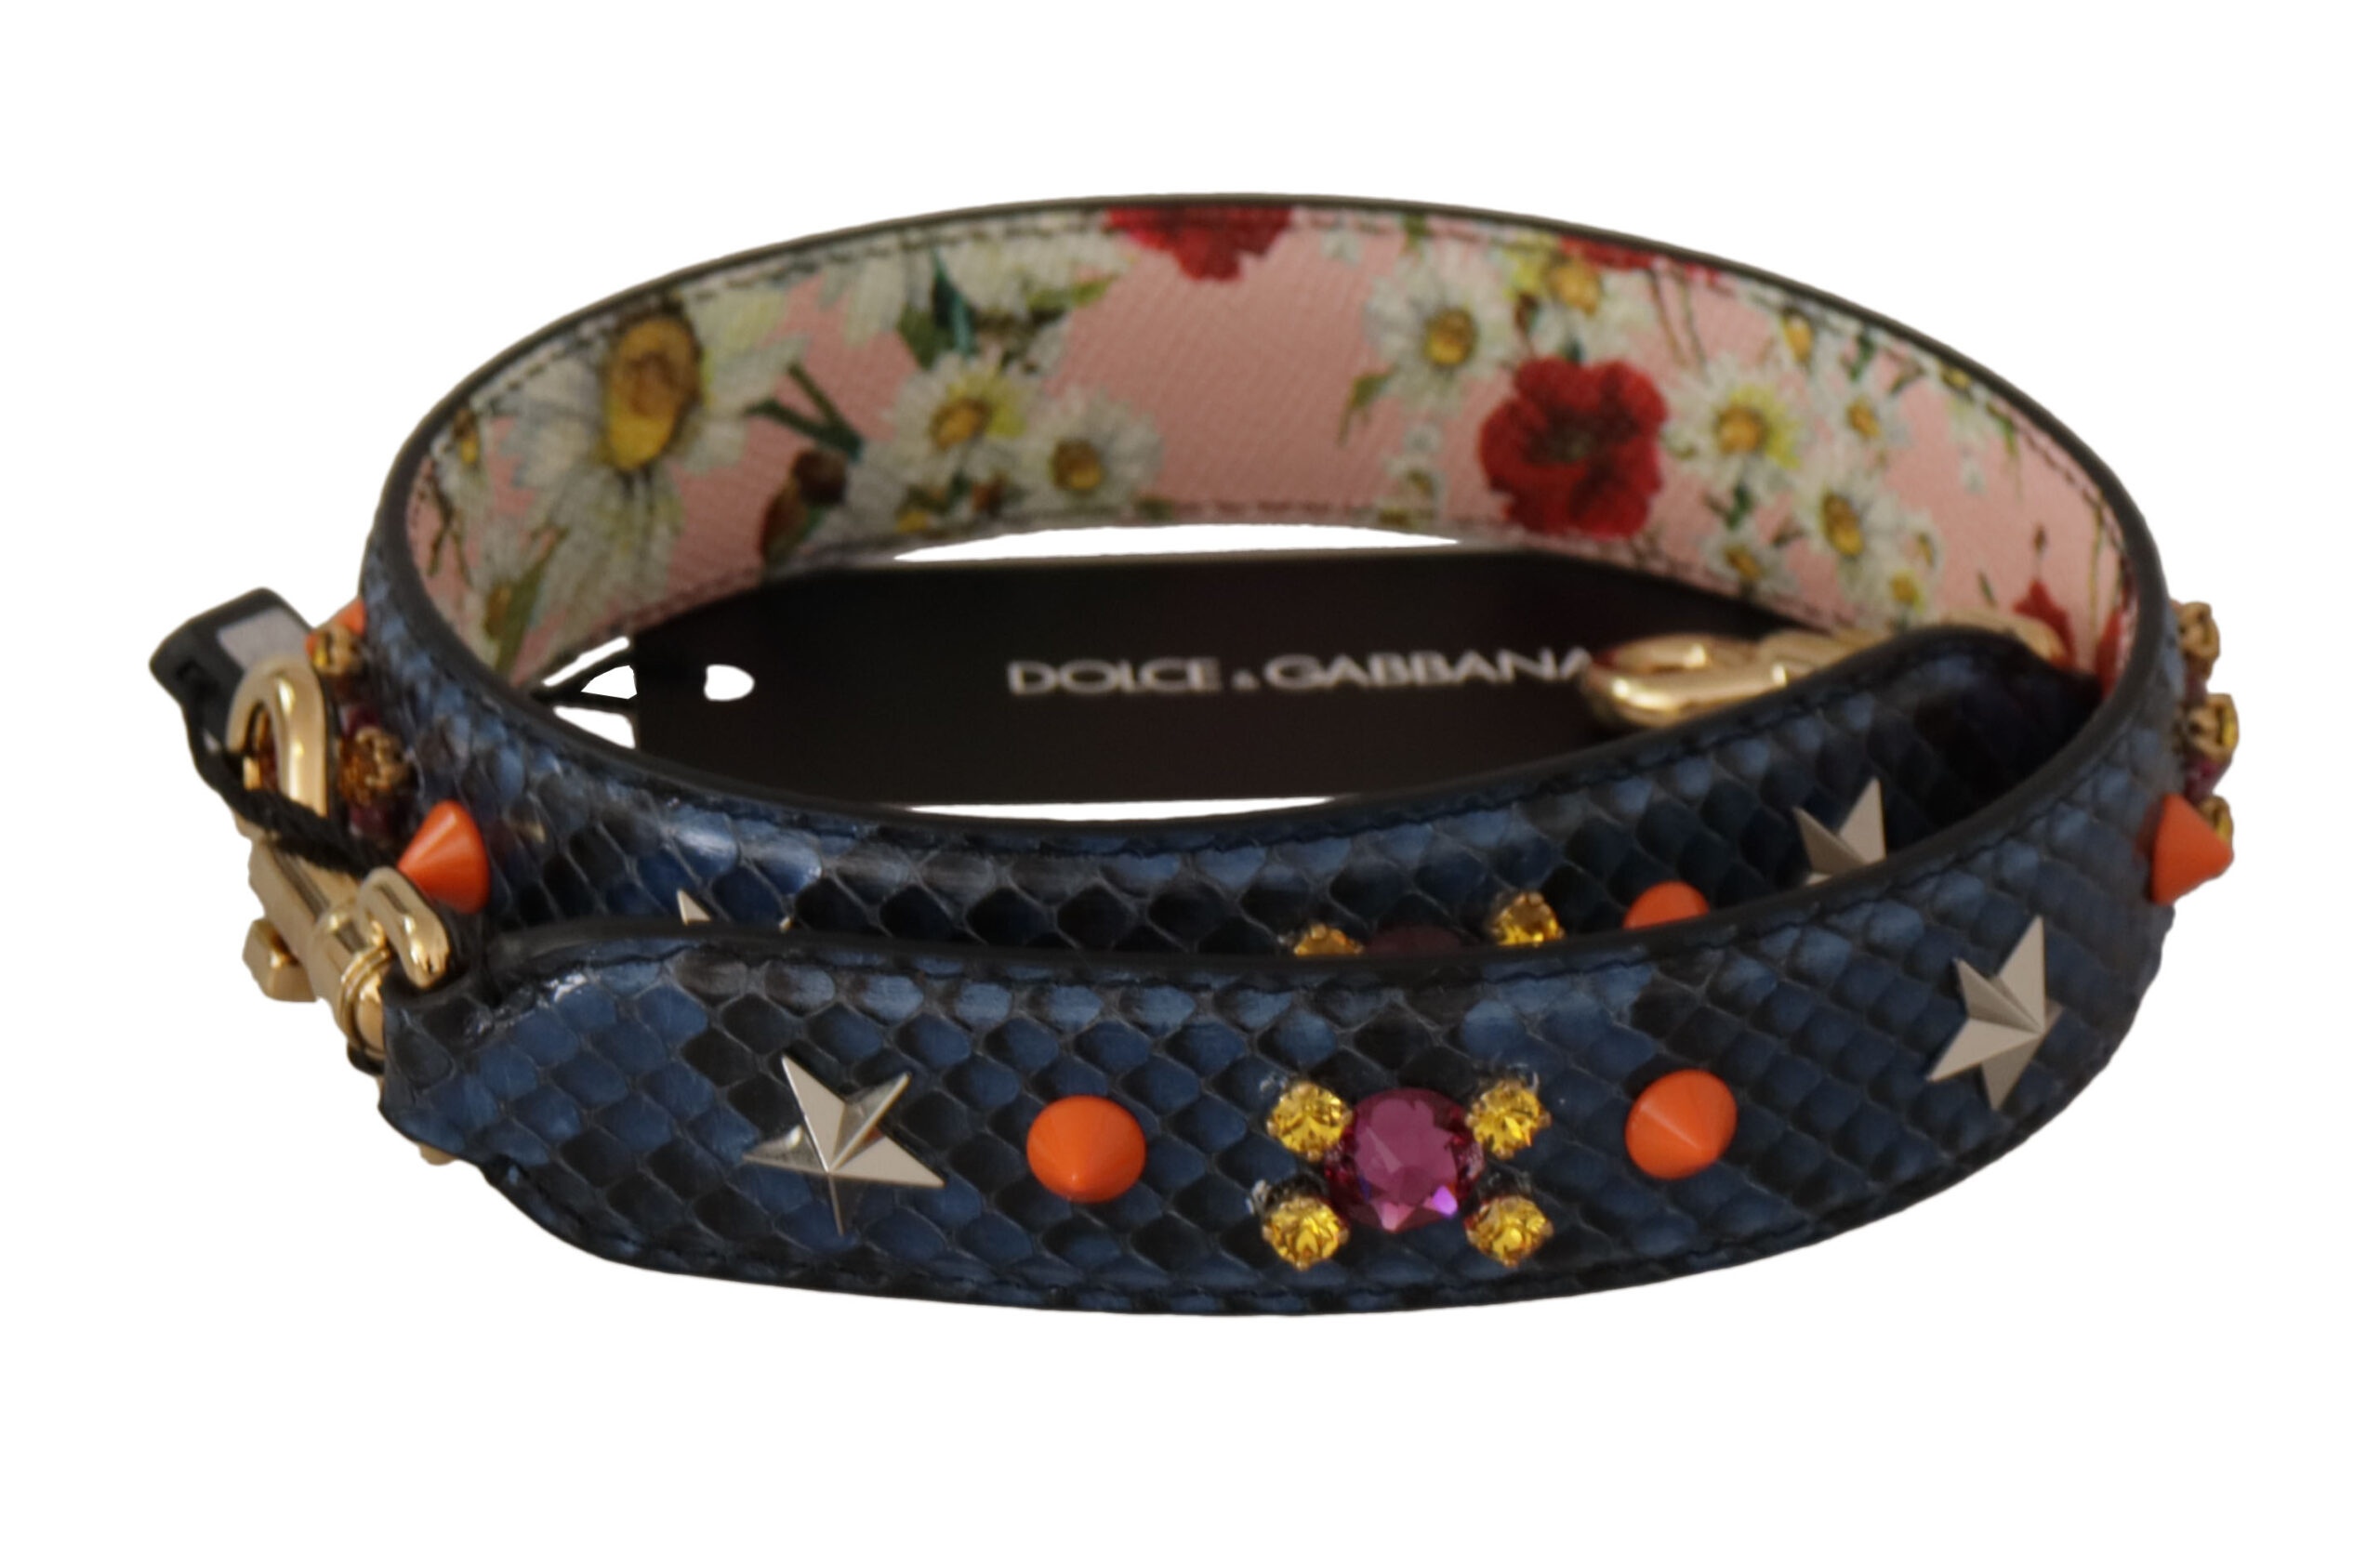
Dolce & Gabbana Blue Exotic Leather Crystals Reversible Shoulder Strap
DOLCE & GABBANA Gorgeous, brand new with tags 100% Authentic Dolce & Gabbana shoulder bag strap that you can flaunt with your great collection of handbags. The strap is made from leather in a pretty blue hue. It is complete with two gold-tone lobster clasps for you to attach them to your bags. Model: Shoulder Strap for bags Gender: Women Color: Blue with gold metal detailing Material: 100% Python Leather Logo Details Made in Italy Measurements: 70cm x 3cm
Brand: Dolce & Gabbana
Category: Apparel & Accessories > Handbag & Wallet Accessories